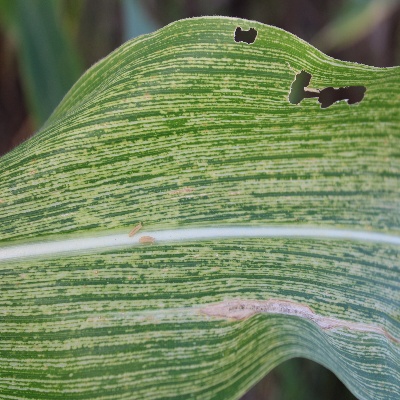
Crop: Maize
Condition: streak virus